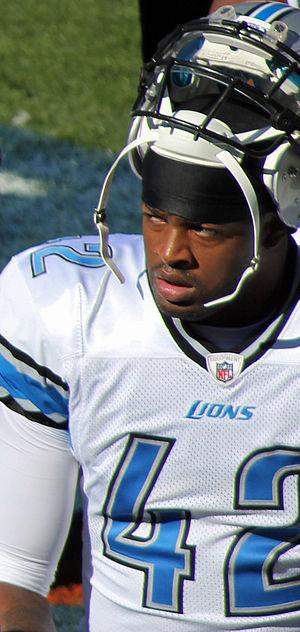
Amari Spievey est un joueur américain de football américain.